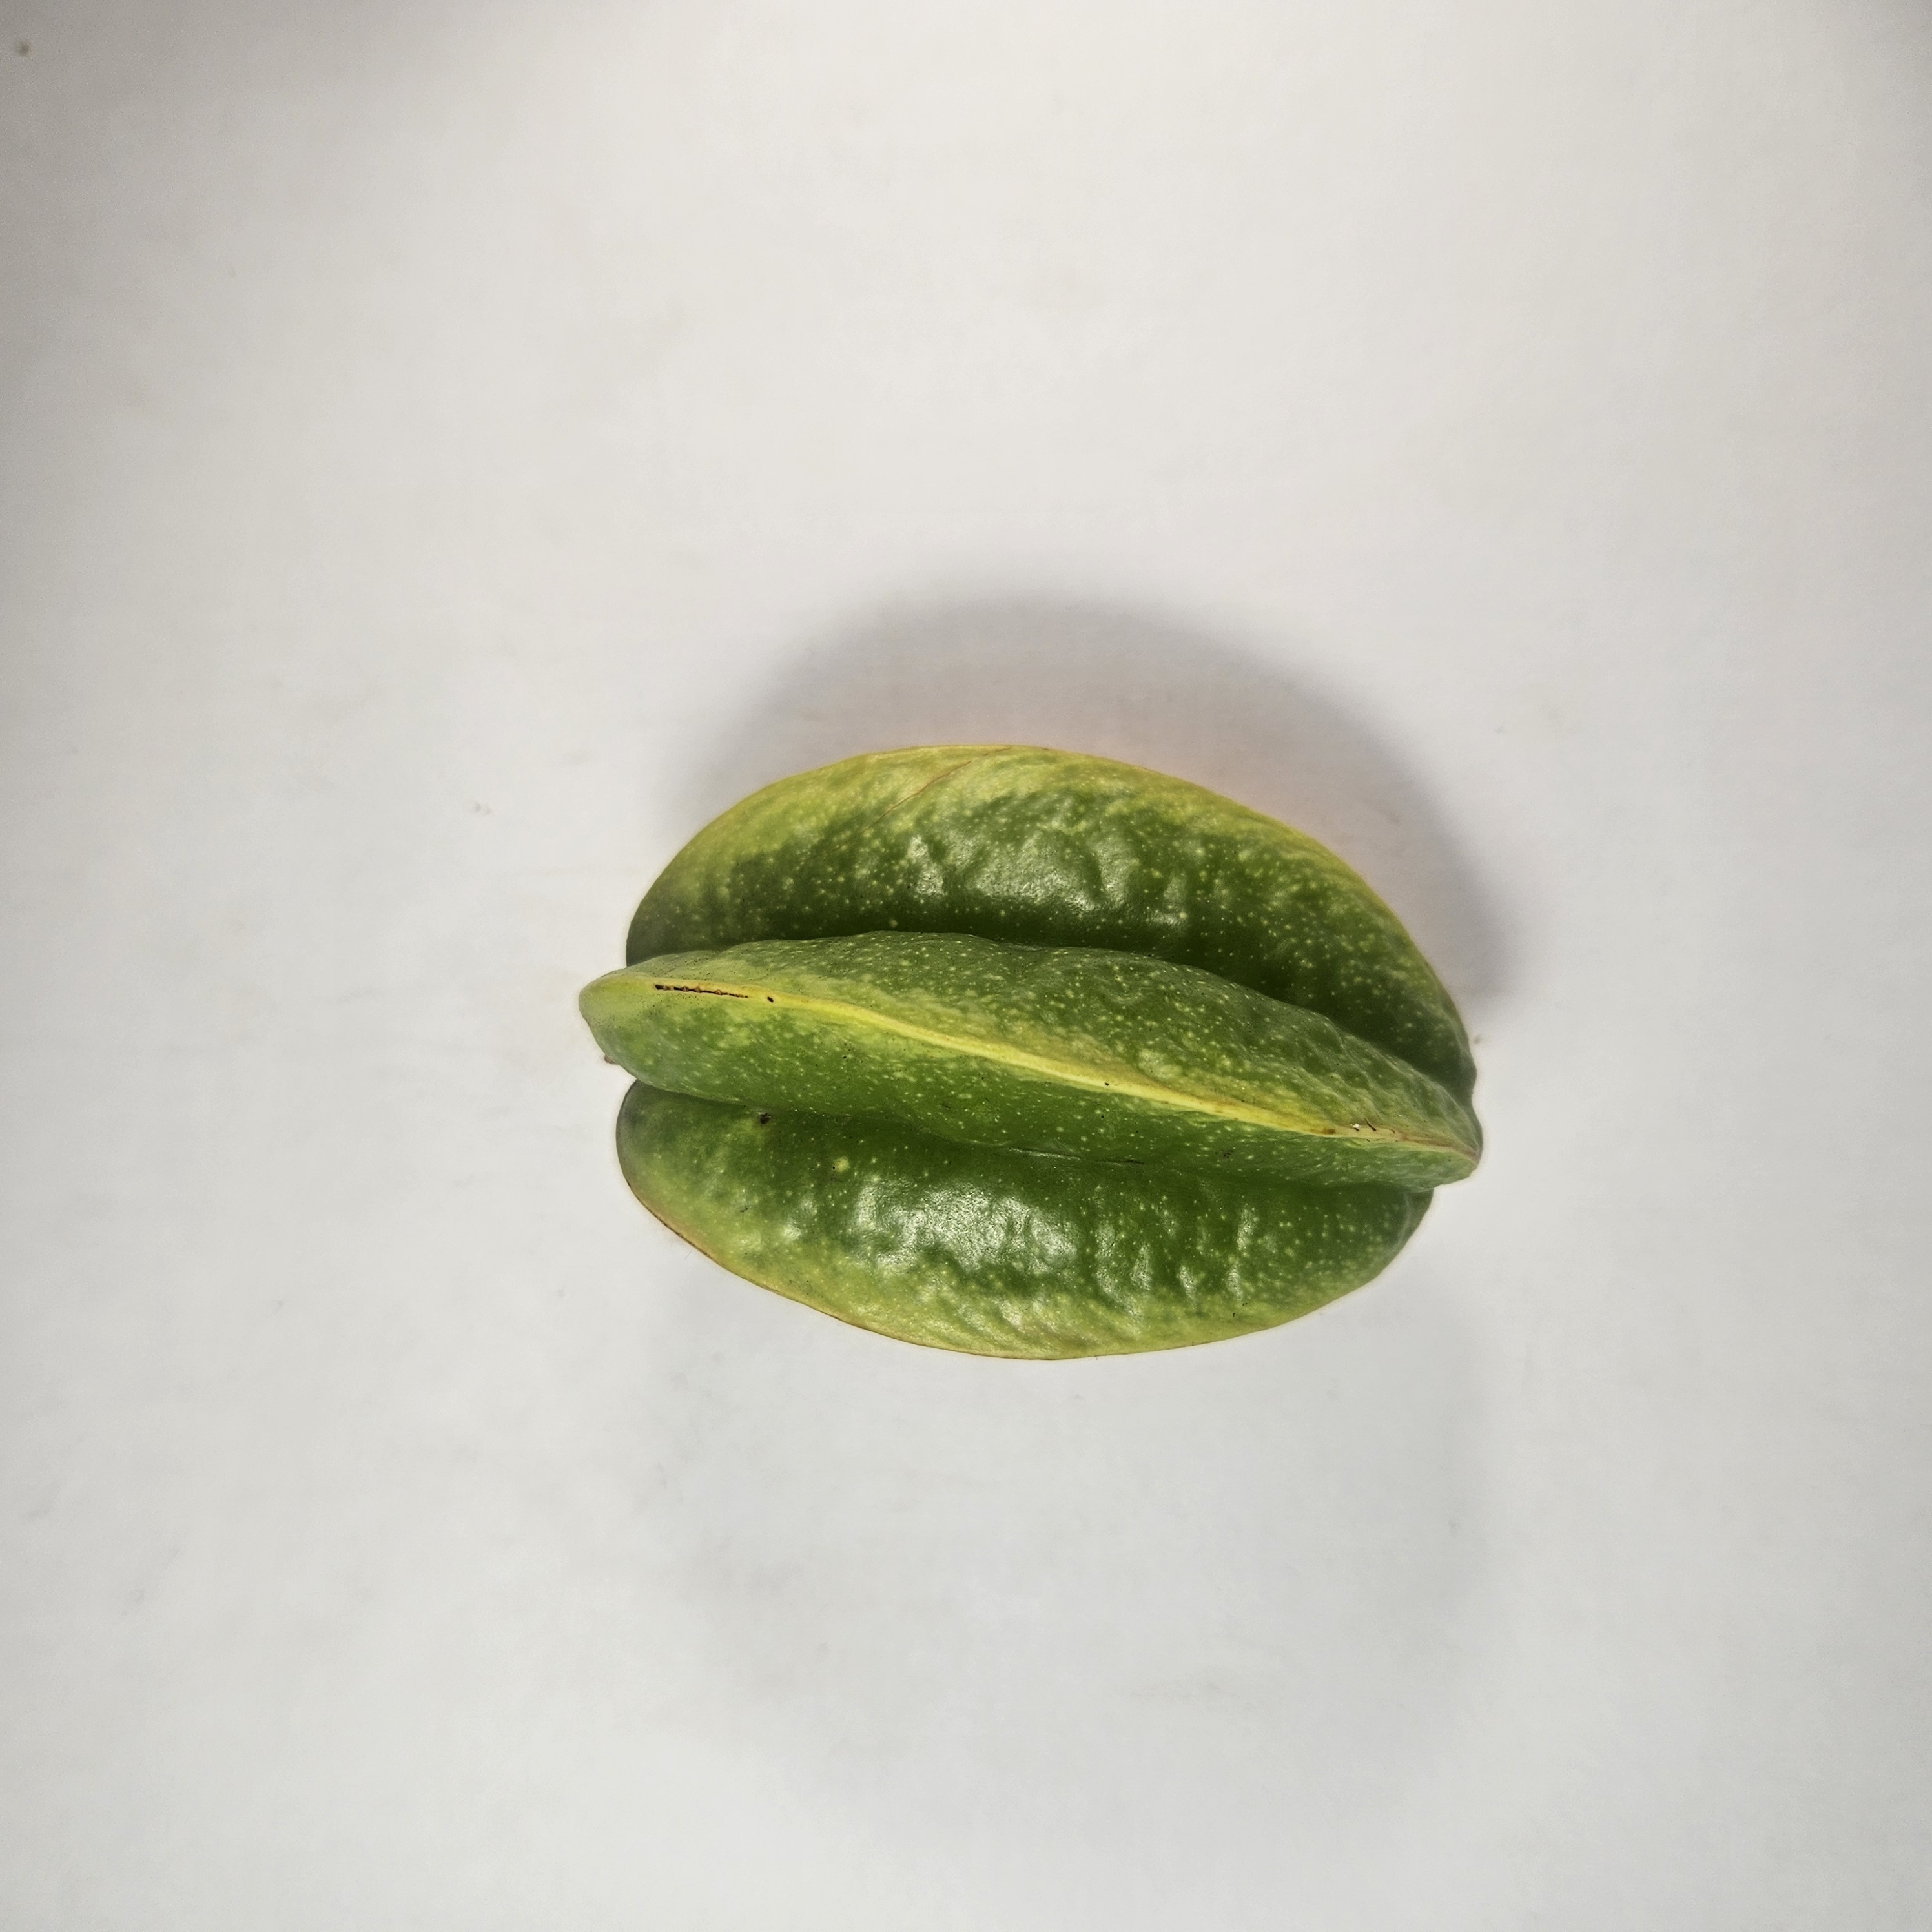
Label: Healthy Fruits